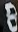
Number: 8